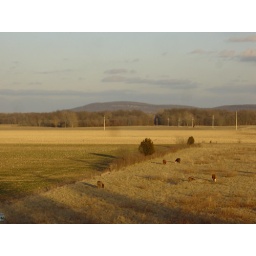
Cows in the pasture late on a winter day. Eagle mountain south of Harrisburg,IL in the background.